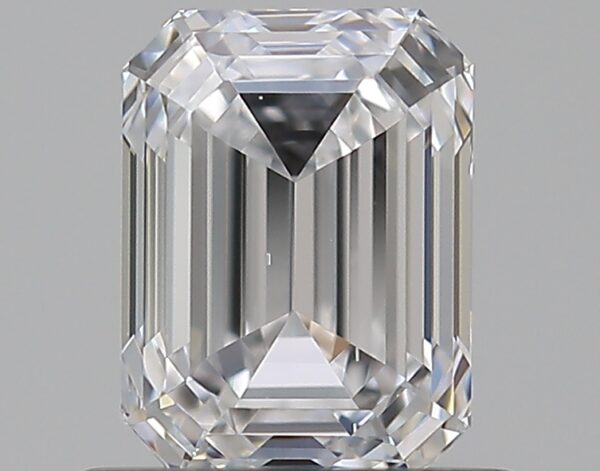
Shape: emerald
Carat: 0.72
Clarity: VS2
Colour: D
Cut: EX
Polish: EX
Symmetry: VG
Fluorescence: F
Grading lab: GIA
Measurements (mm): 5.75 x 4.25 x 2.91